Sabane Station

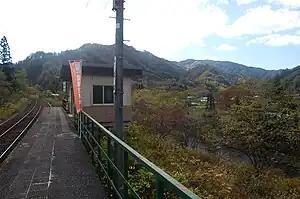
Sabane Station in October 2009

is a railway station on the Sanriku Railway Company’s Rias Line located in the city of Miyako, Iwate Prefecture, Japan.